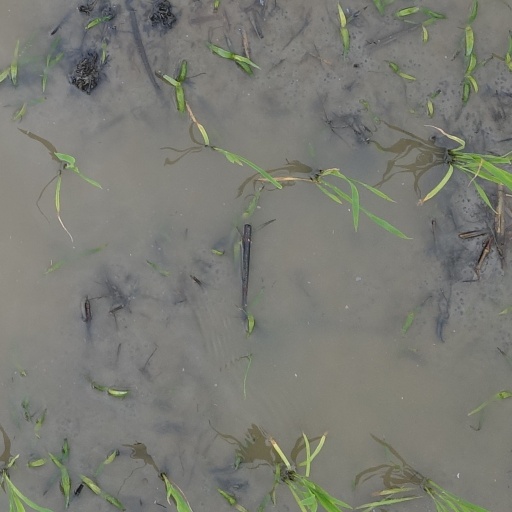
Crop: rice